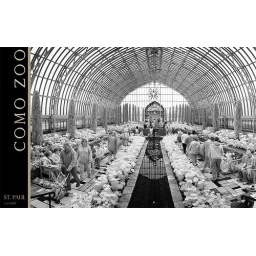
Infrared shot of a green house at the Como Zoo in St. Paul, MN using a converted Nikon D50